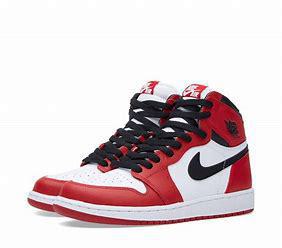
Brand: Nike
Model: Air Jordan 1